Robert Kekewich

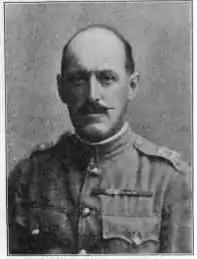
Robert Kekewich

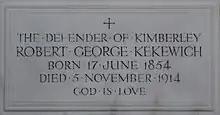
Memorial in Exeter Cathedral

Major-General Robert George Kekewich, CB (17 June 1854 – 5 November 1914) was a British Army officer who saw service in four wars.